HMS Undaunted (1807)

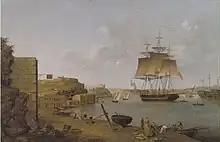
HMS "Undaunted" at Fréjus in France waiting to convey Napoleon to Elba, by Anton Schranz

Late on the evening of 24 April 1814, "Undaunted" still under command of Thomas Ussher, and "Euryalus", commanded by Captain Charles Napier, were off Marseille, when they observed illuminations in the town, which obviously indicated some important event. The next morning the two ships anchored off the town, noting that the semaphore station seemed to be abandoned, and were later approached by a boat flying a flag of truce carrying the mayor and municipal officials, who informed them of the abdication of Napoleon. Captains Ussher and Napier landed to meet the military governor of the town, and during the meeting Ussher received a letter informing him that Colonel Sir Neil Campbell was also there, with orders from Lord Castlereagh in Paris to convey the former Emperor and his retinue into exile on the island of Elba. On 26 April "Undaunted" sailed for Saint-Tropez, and then to nearby Fréjus where Napoleon was lodged in a small hotel. On the evening of 28 April Napoleon, his various followers, and the representatives of the victorious Allies finally boarded "Undaunted" and set sail for Elba. She arrived there on 30 April, and Napoleon disembarked on 3 May to formally take possession of the island. "Undaunted" remained at Elba until the end of the month before sailing to Genoa. Captain Ussher relinquished command of "Undaunted" on 29 June 1814.